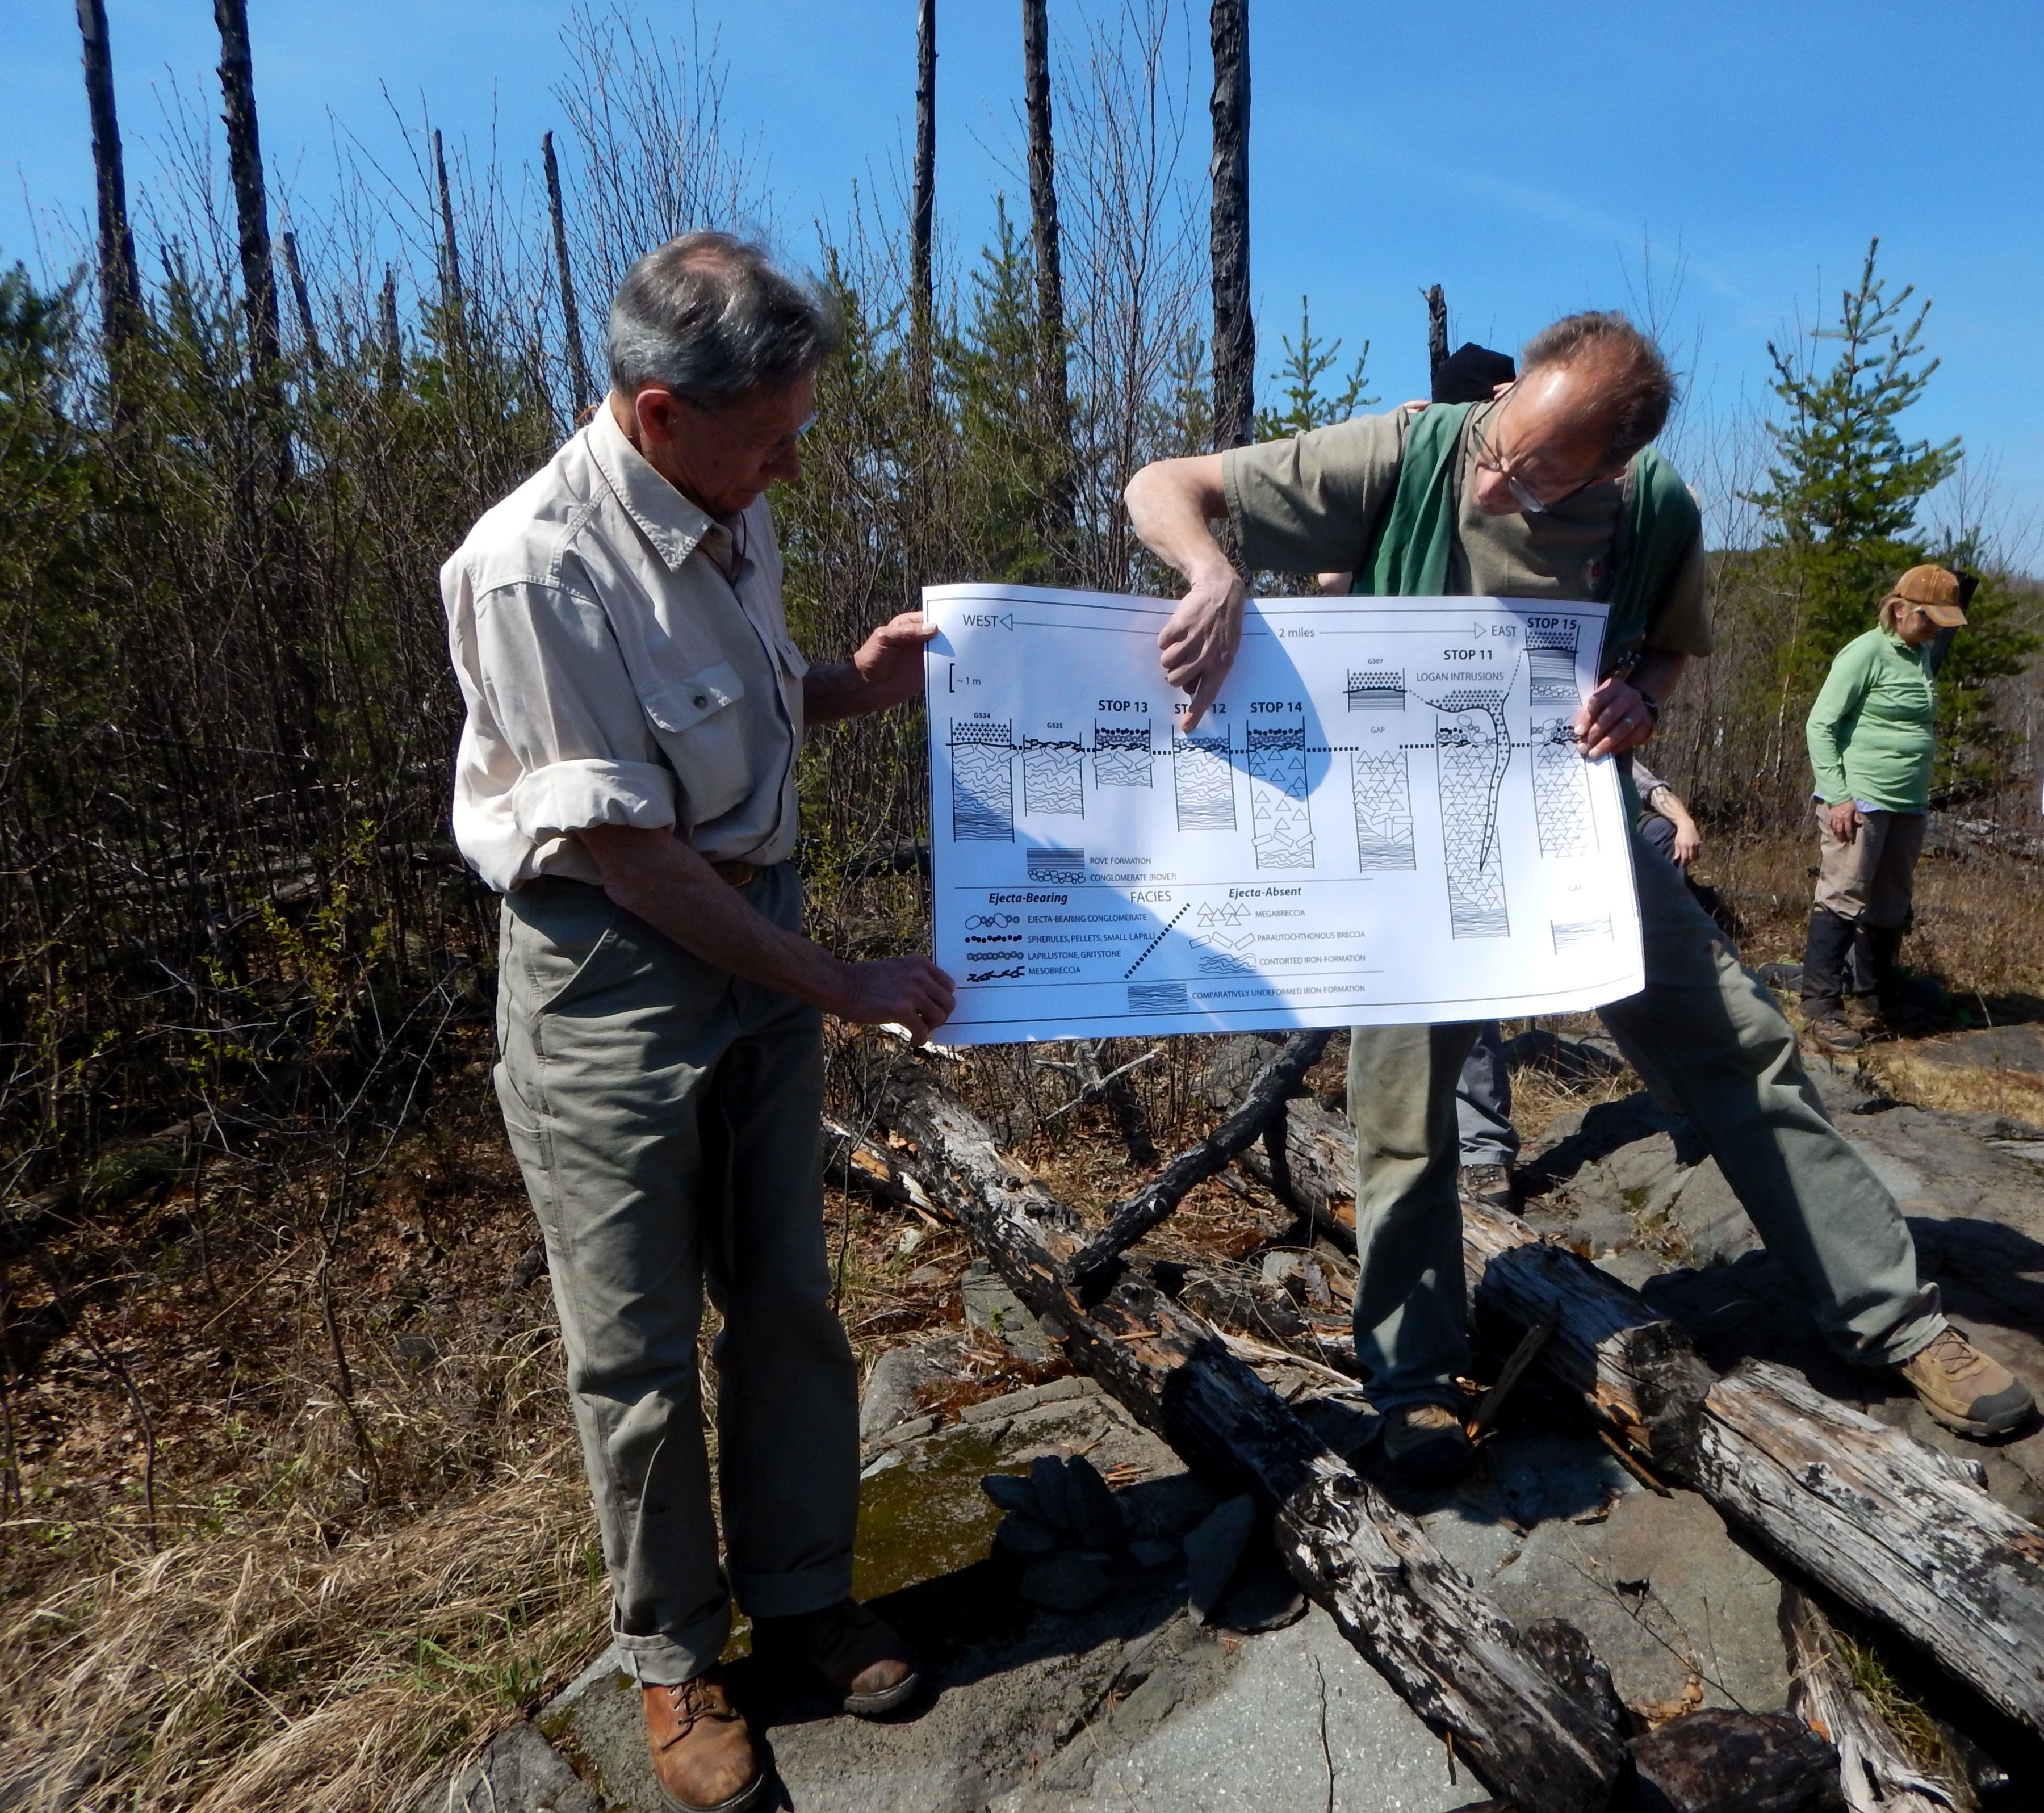
forest, wilderness, sky, trail, range, usa, fire, soil, crater, blue, chart, impact, geology, geotagged, poster, iron, layer, subarcticmike, minnesota, sudbury, gunflint, impactite, 1850ma, stratigraphy, stops, oldburn, ilsg, markjirsa, neoproterozoic, magnetictrail, wikimedia